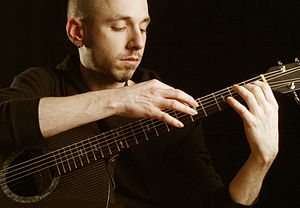
Erik Mongrain
Erik Mongrain er en canadisk komponist og guitarist bedst kendt for sin unikke akustiske stil og hans brug af tohåndet tappe-teknik på den akustiske guitar.